George Kottaras

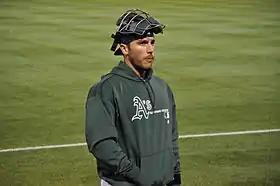
Kottaras with the Oakland Athletics in 2012

On July 27, 2012, Kottaras was traded to Oakland for pitcher Fautino de los Santos.